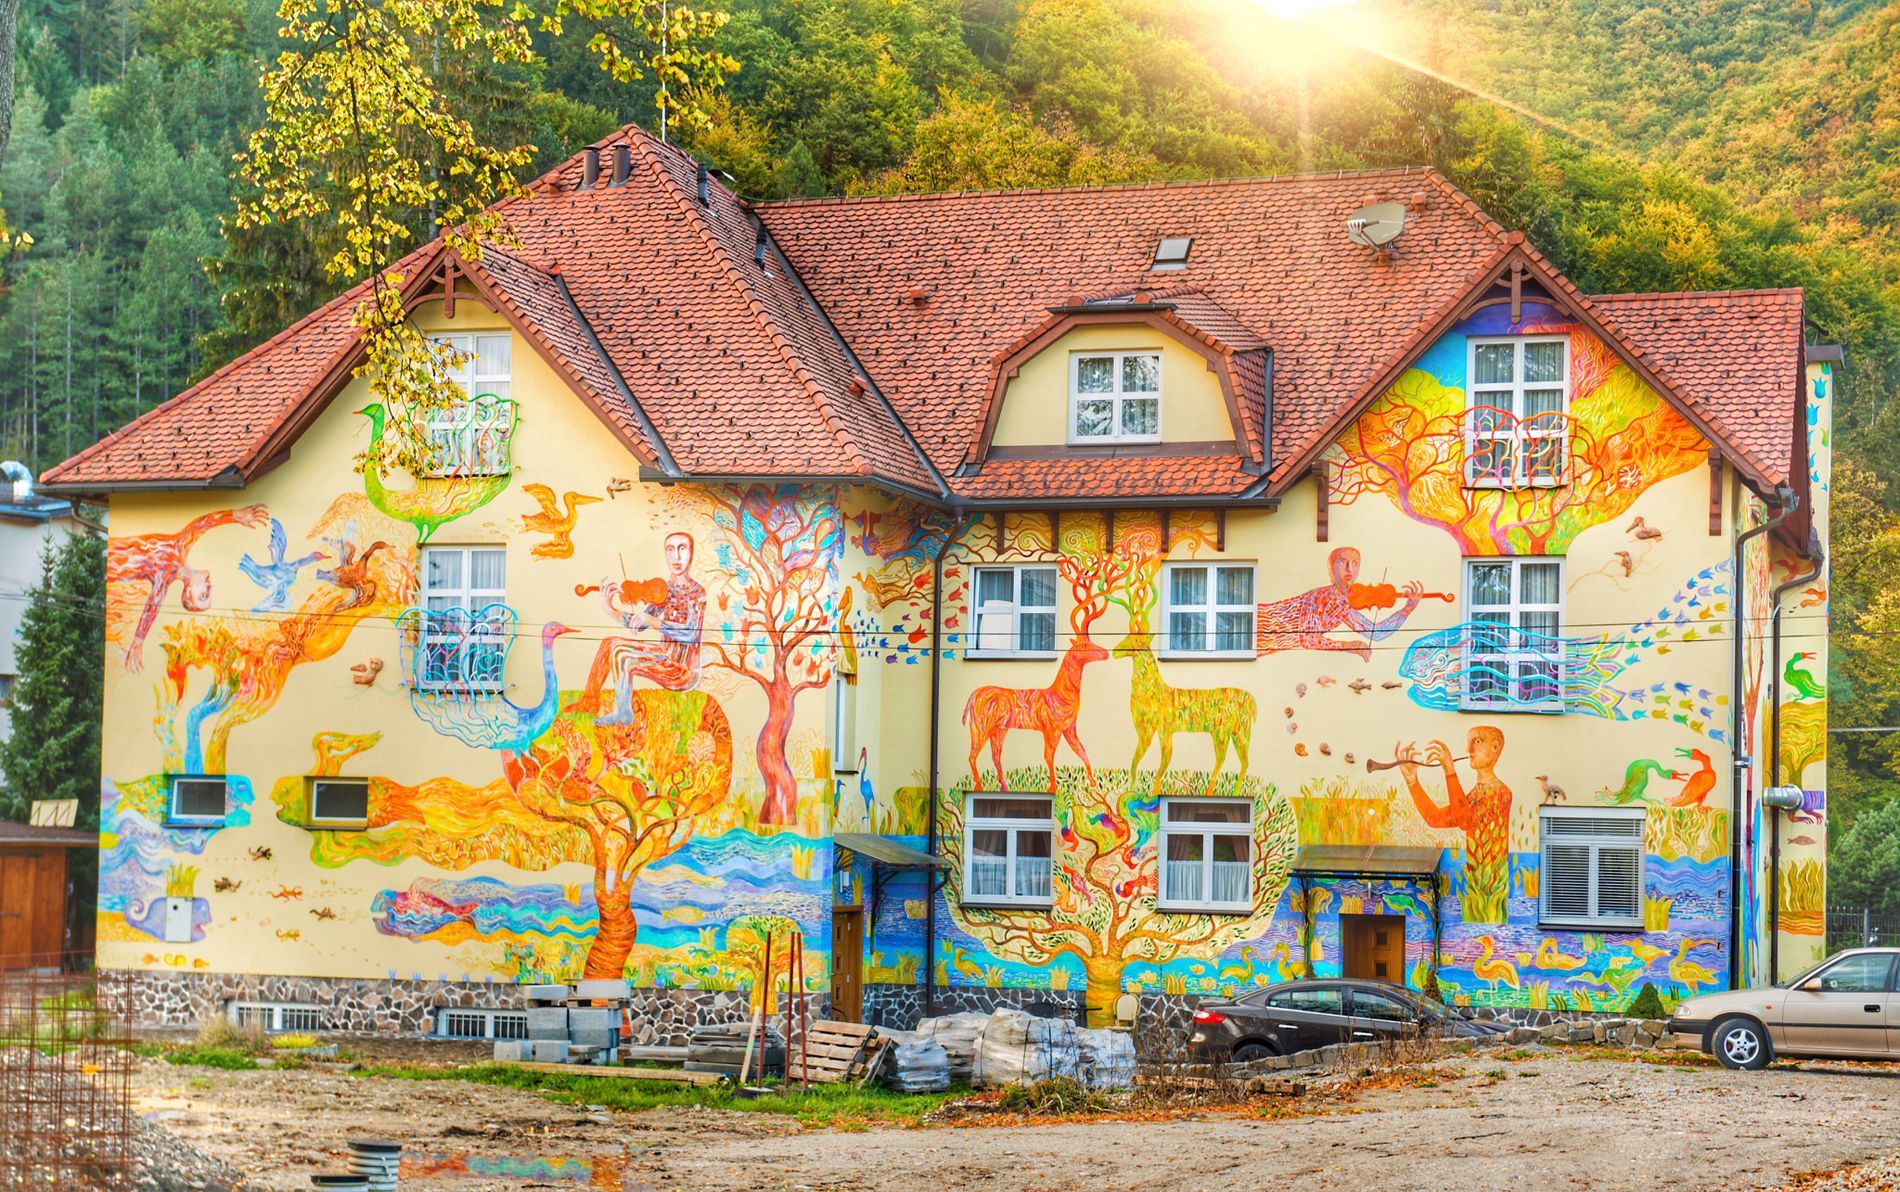
An Unique House
A medium sized house with painted walls. The graffiti on the wall is colorful. The colors on the wall are vivid. In front of the house there are two cars and random debris. In the background there are thick trees on heights.
Shot at an eye level a photo taken in daylight of a medium sized house with painted walls. The graffiti on the wall is colorful. The colors on the wall are vivid. In front of the house there are two cars and random debris. In the background there are thick trees on heights.
The overall scene is happy and cheerful.
Labels: Architecture, Building, Cottage, House, Housing, Neighborhood, Person, Art, Painting, Outdoors, Nature, Face, Head, Car, Transportation, Vehicle, City, Villa, Wall, Graffiti, Mural, Ground, Scrapes, Cars, Debris
Lens: 24.0-70.0 mm f/2.8
Aperture: F4
Exposure: 1/125 sec
ISO: 100
Focal length: 55